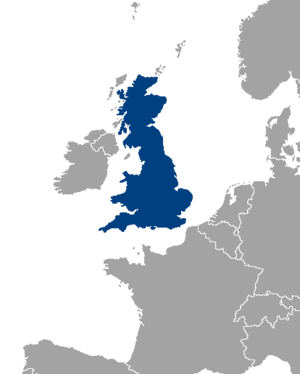
La Grande-Bretagne est une île au large du littoral nord-ouest de l'Europe continentale. Elle représente la majorité du territoire du Royaume-Uni. En son acception politique, ce toponyme désigne l'Angleterre, le pays de Galles et l'Écosse ainsi que la plupart des territoires insulaires contigus à l'exclusion de l'Île de Man et des Îles Anglo-Normandes.